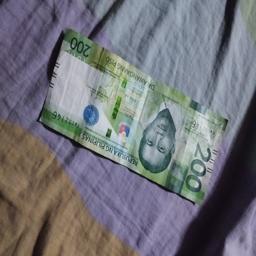
Label: 200_Front